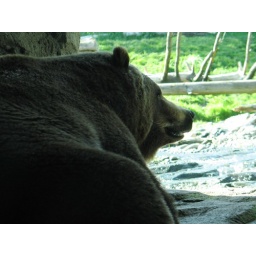
And sitting by the glass